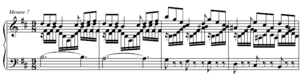
Extrait de partition de l'Opus 18 de Franck